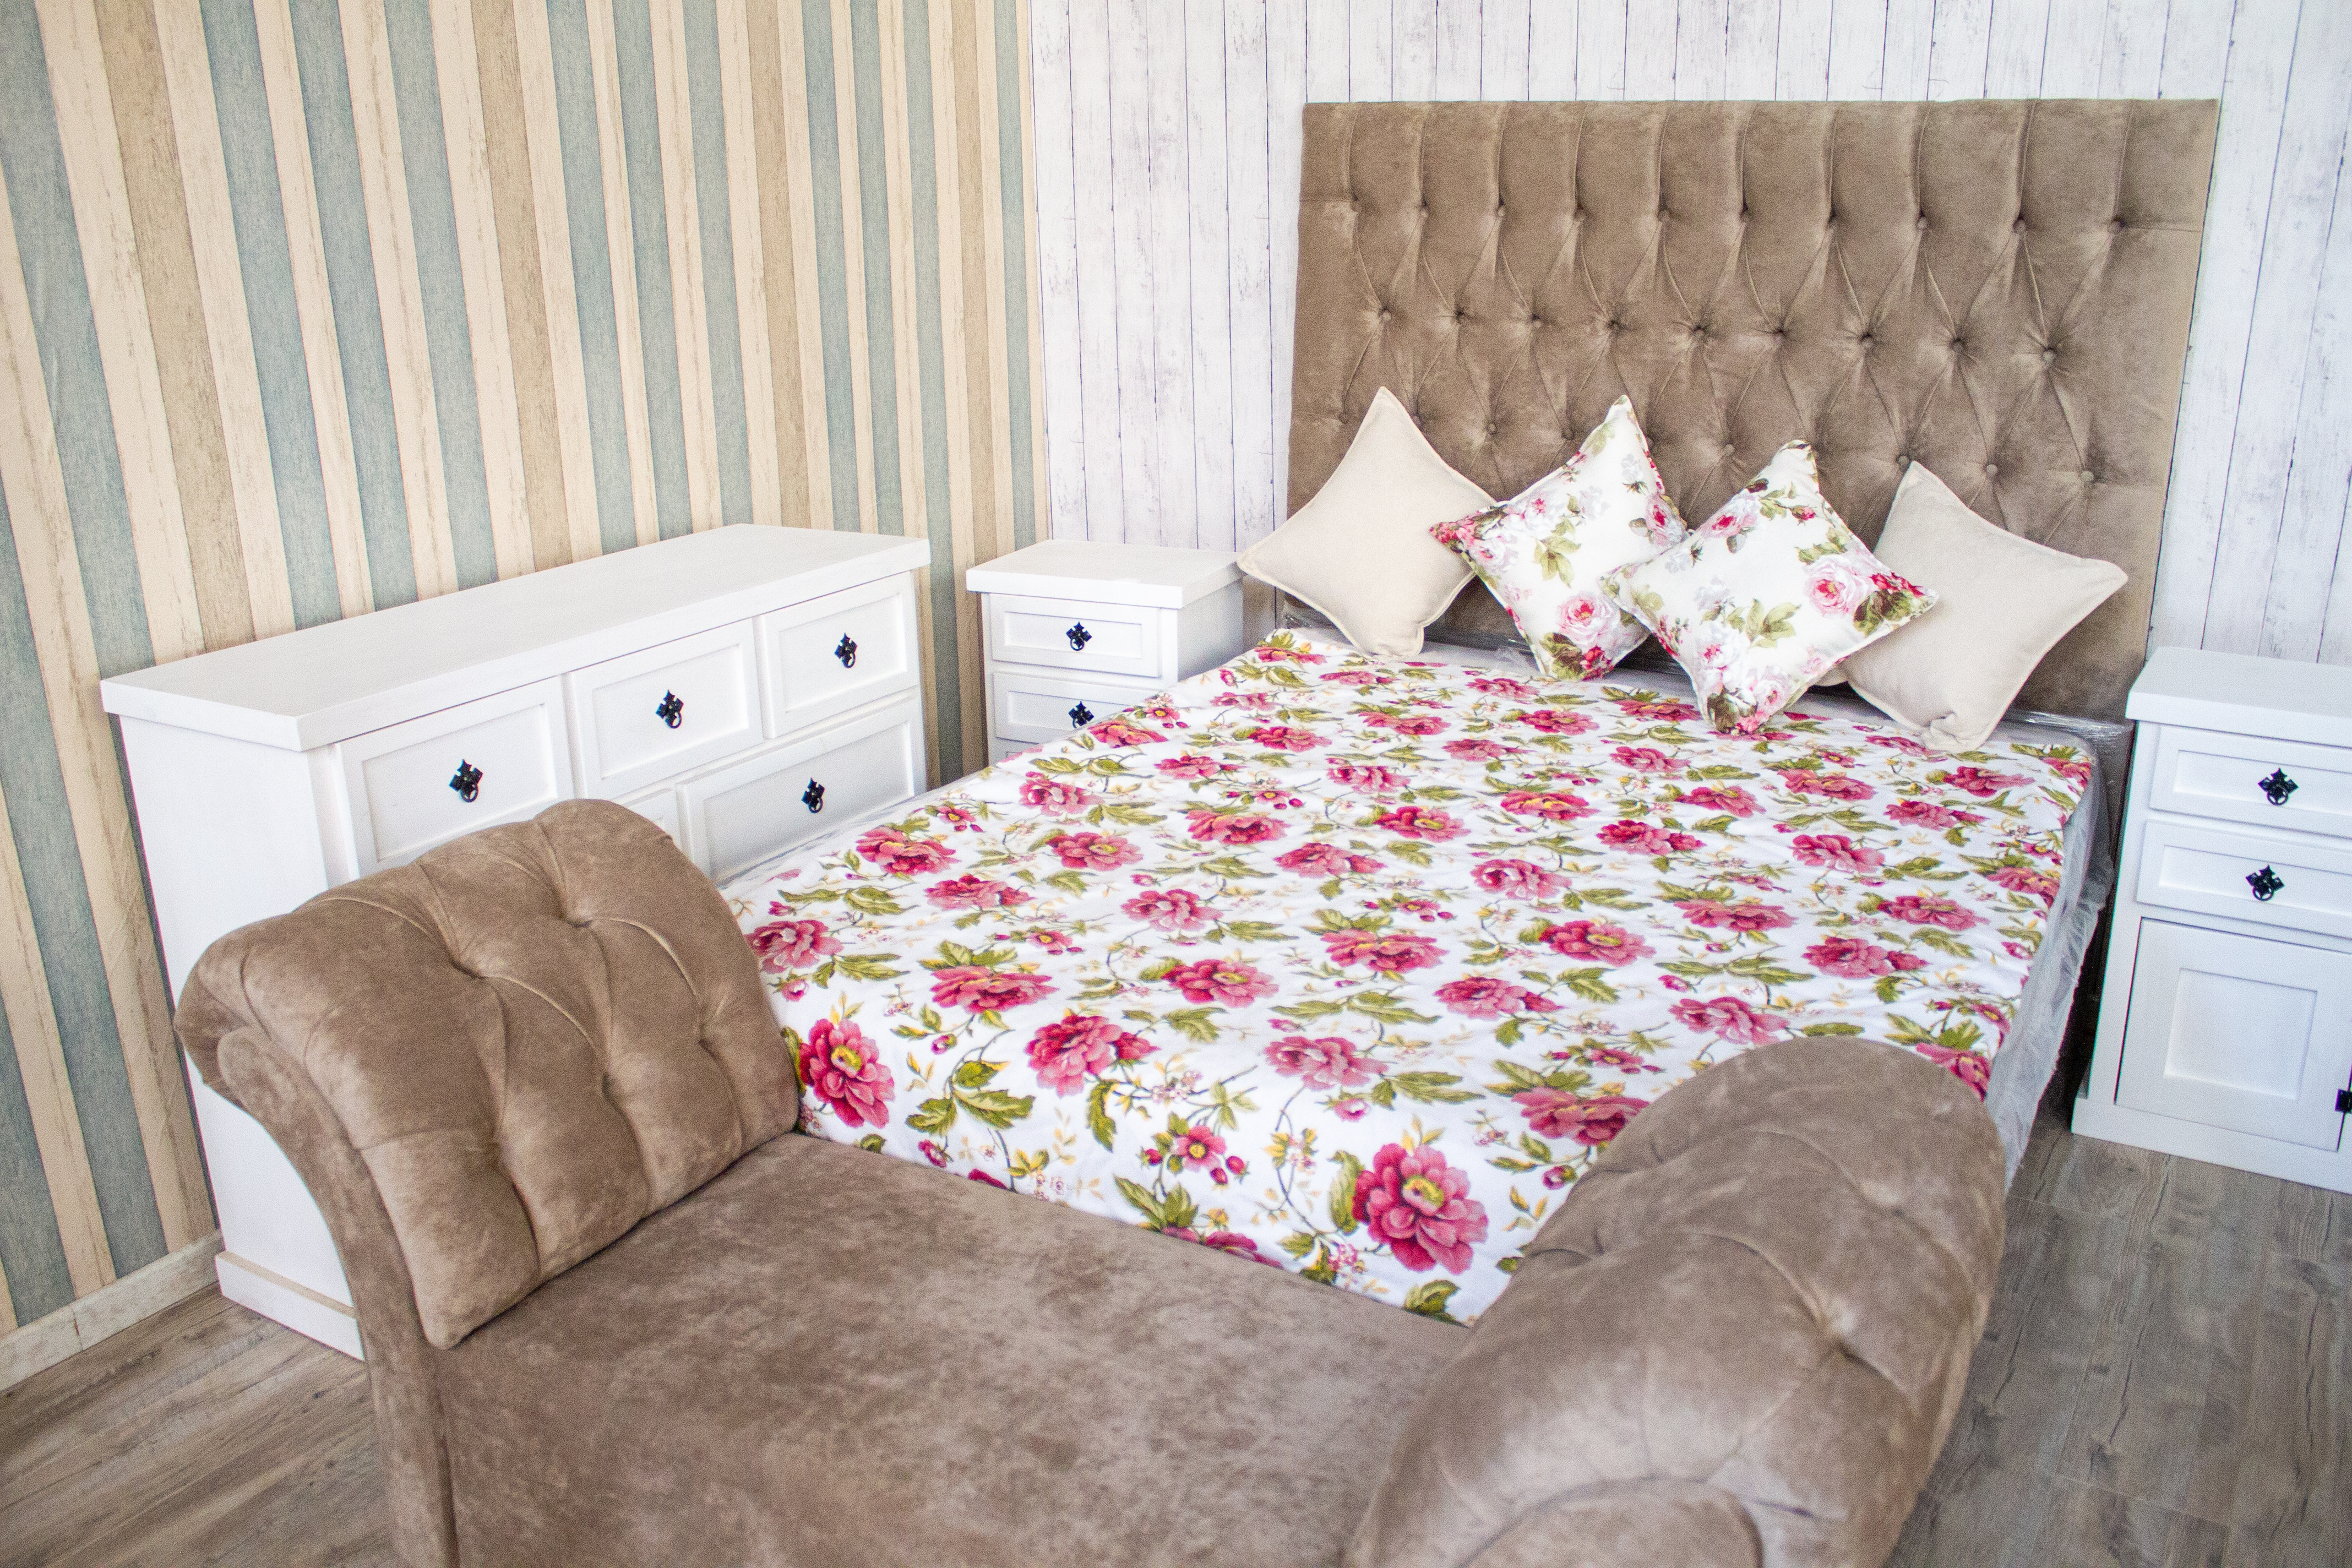
furniture, cabinetry, comfort, textile, wood, interior design, building, decoration, floor, drawer, house, flooring, living room, window, chest of drawers, hardwood, bed frame, pillow, linens, throw pillow, window treatment, bedding, room, event, chest, pattern, rectangle, bedroom, magenta, nightstand, window covering, bed sheet, carpet, apartment, home accessories, plant, bed, Slipcover, studio couch, coquelicot, wood flooring, duvet cover, cushion